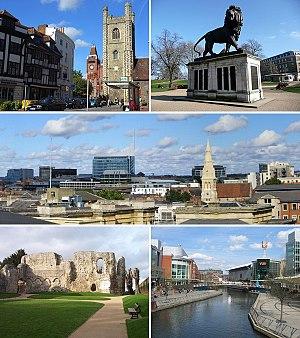
Reading est une ville britannique située dans le Berkshire, dans la vallée de la Tamise, à sa confluence avec la rivière Kennet. De 1867 jusqu'à 1998, Reading était le chef-lieu du Berkshire.